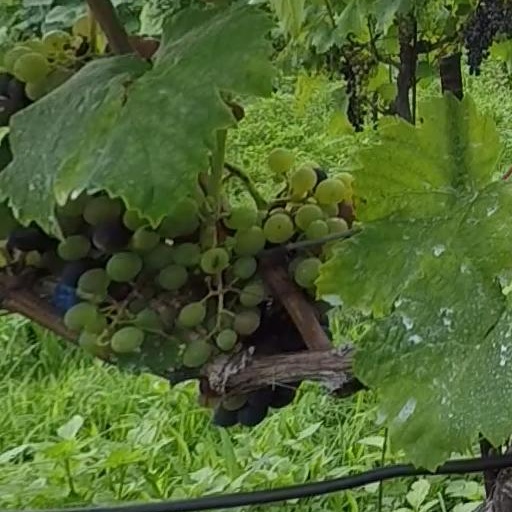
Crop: grape